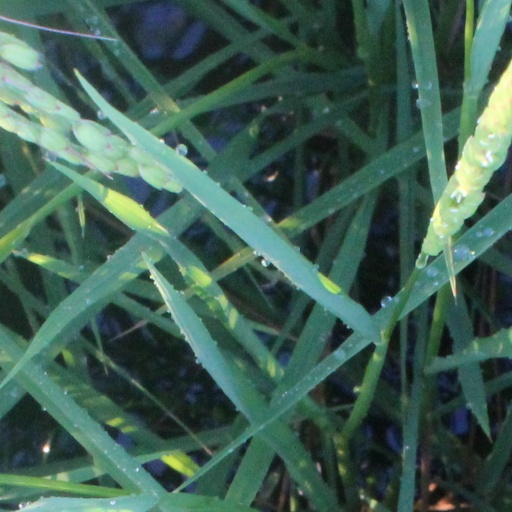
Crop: rice